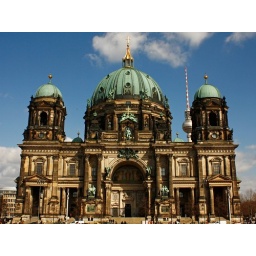
The front of the Dom with the television tower in the background.